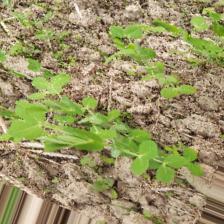
Label: Normal